Aaron Lennon

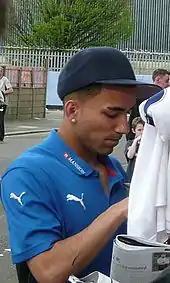
Lennon in 2008

With Leeds suffering financial difficulties, Lennon made a £1 million move to Tottenham Hotspur on 15 June 2005. His Spurs debut came a couple of months later in a 2–0 home defeat against Chelsea on 27 August 2005. On 18 March 2006, Lennon scored his first Premier League goal in Tottenham's 2–0 victory over Birmingham City at St Andrew's.